Describe the emotion expressed in this image:  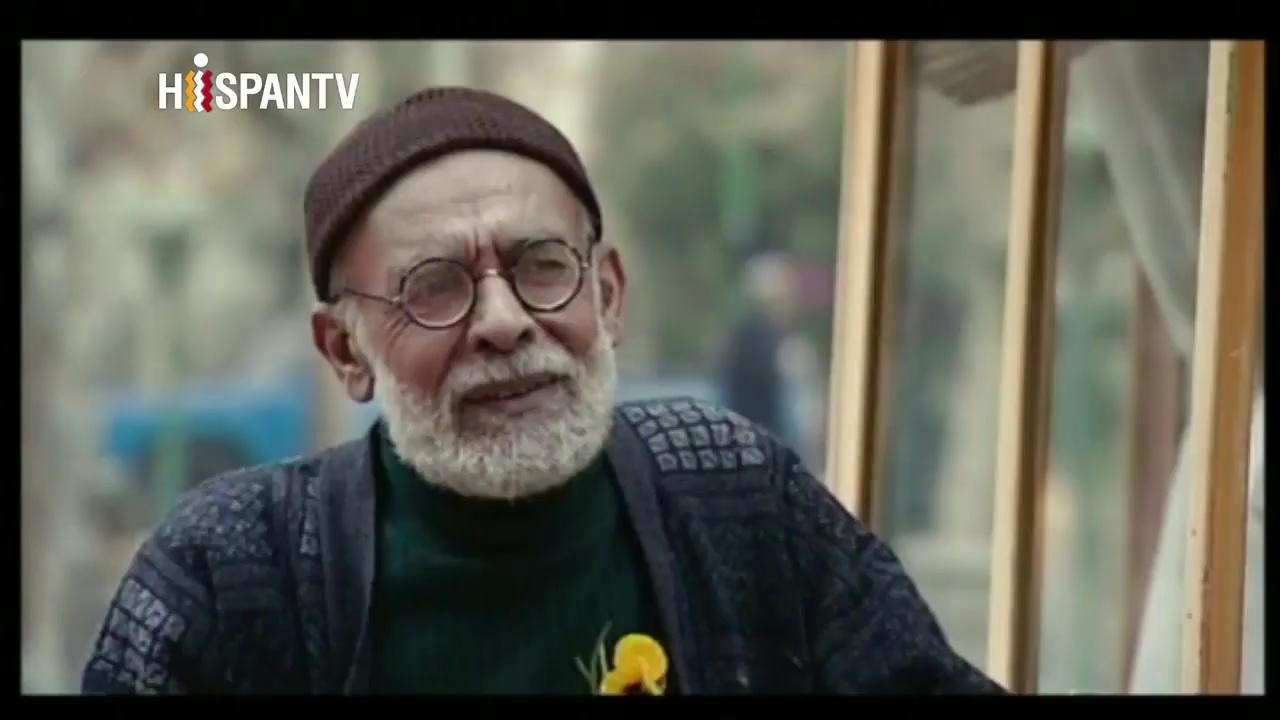
This person displays Fear, valence and arousal with high intensity.